Raku ware

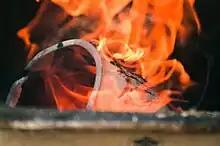
Raku ware in the reduction chamber

In the western style of raku firing, the aluminium container acts as a reduction chamber, which is a container that allows the carbon dioxide to pass through a small hole. A reduction atmosphere is created by closing the container. A reduction atmosphere induces a reaction between oxygen and the clay minerals, which affects the color. It also affects the metal elements of the glaze. Reduction is a decrease in oxidation number. Closing the can reduces the oxygen content after the combustible materials such as sawdust catch fire and forces the reaction to pull oxygen from the glazes and the clay minerals. For example, luster gets its color from deprivation of oxygen. The reduction agent is a substance from which electrons are being taken by another substance. The reaction uses oxygen from the atmosphere within the reduction tube and, to continue, it receives the rest of the oxygen from the glazes. This leaves ions and iridescent luster behind, creating a metallic effect. Pieces with no glaze have nowhere to get the oxygen from, so they take it from clay minerals. This atmosphere will turn clay black, producing a matte color.